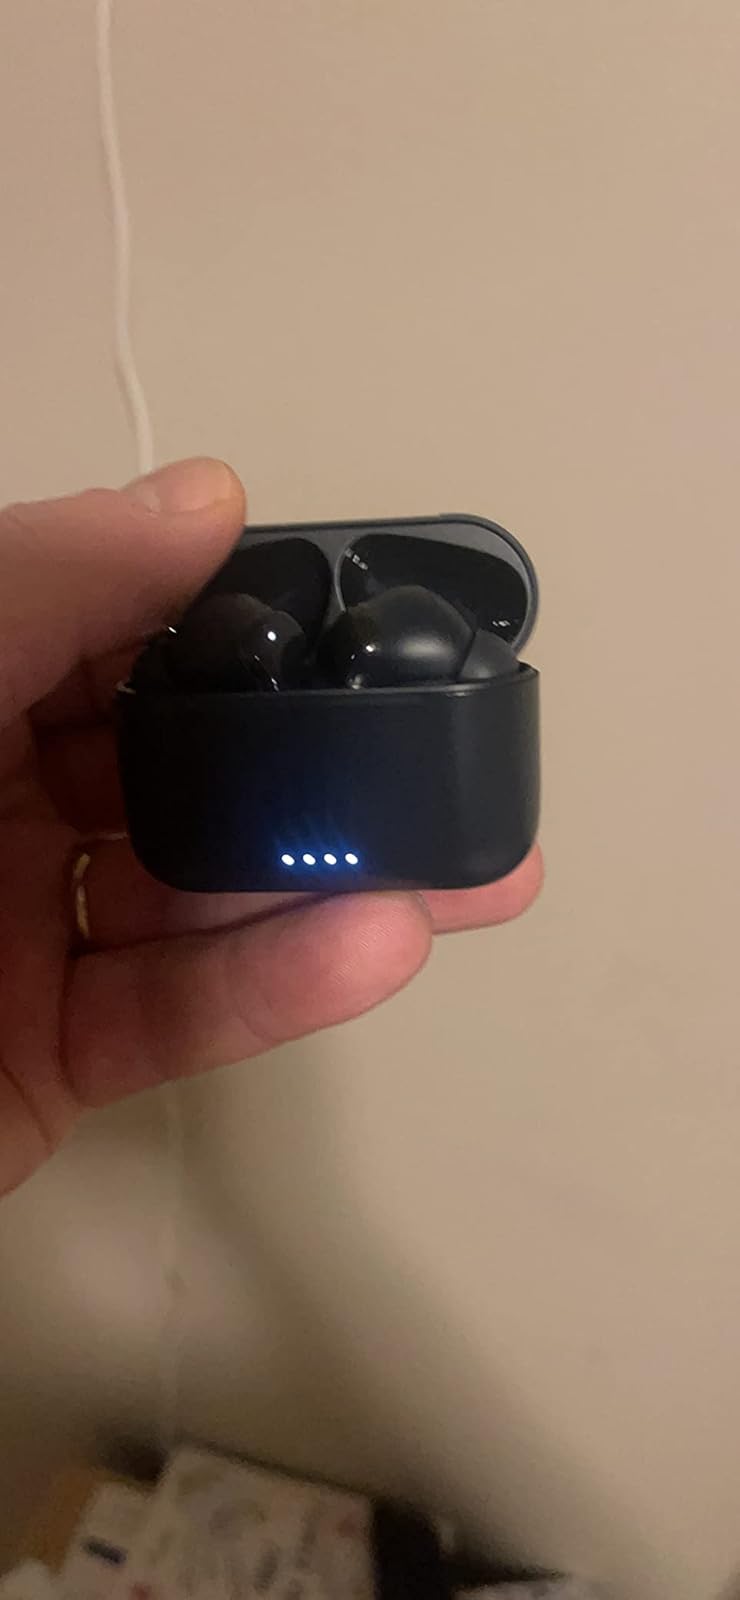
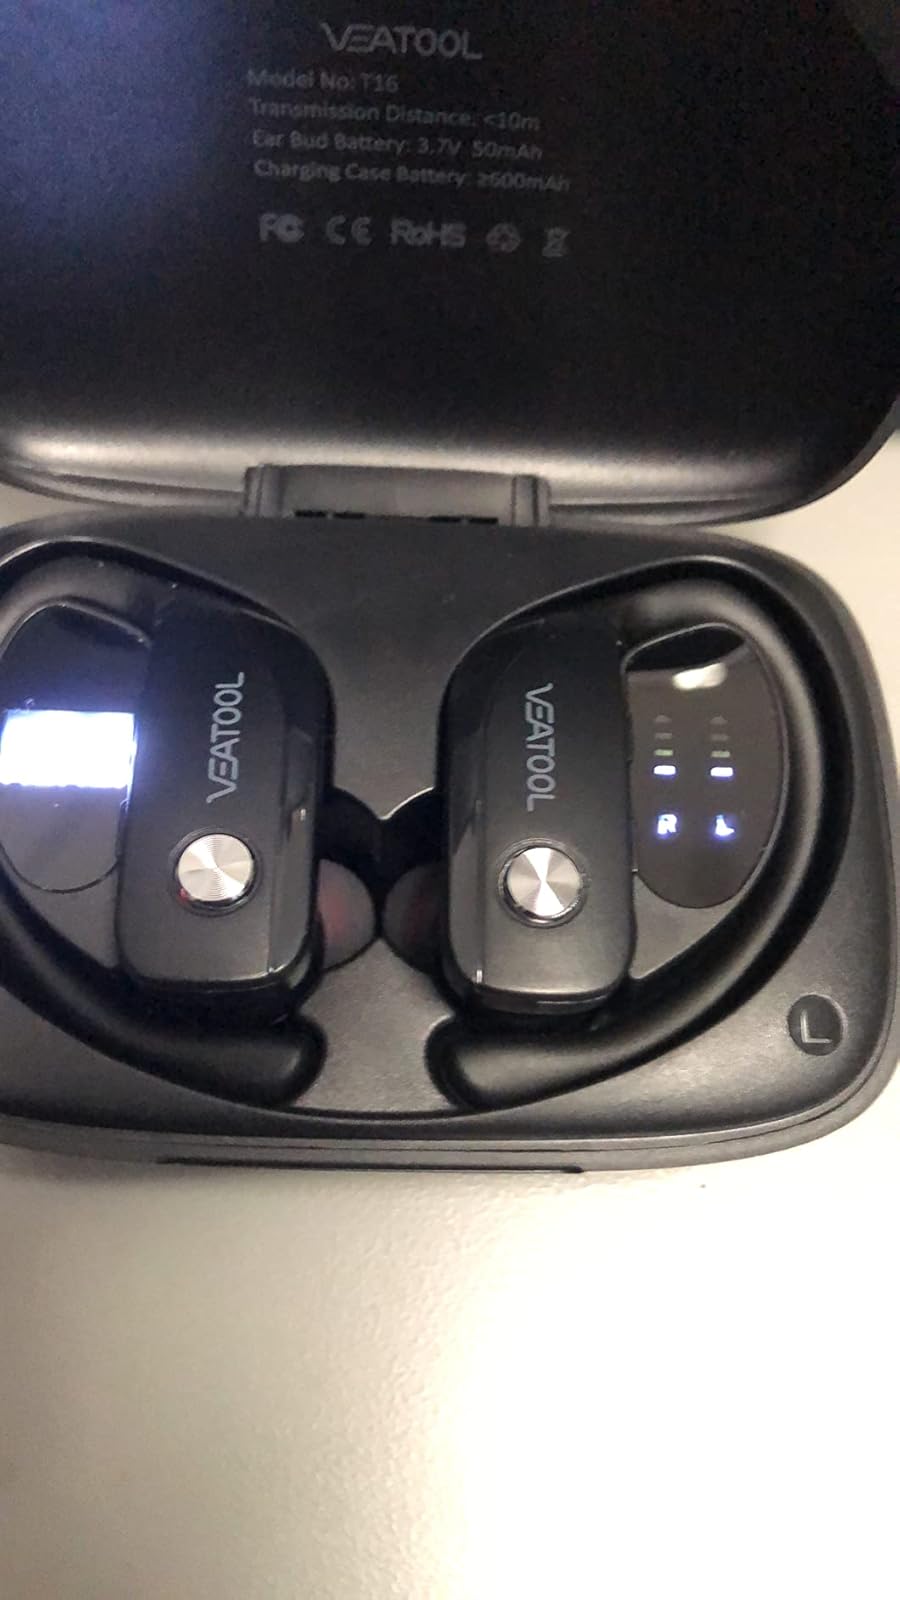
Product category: earbuds
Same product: no